Green Hedges

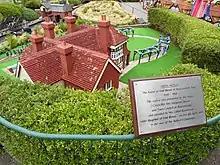
A model of the house at the local Bekonscot model village

Green Hedges was a large house situated off Penn Road in Beaconsfield, Buckinghamshire. It was the home of Enid Blyton from 1938 until shortly before her death. She wrote most of her books there, and it was the location of her famous Story Parties.